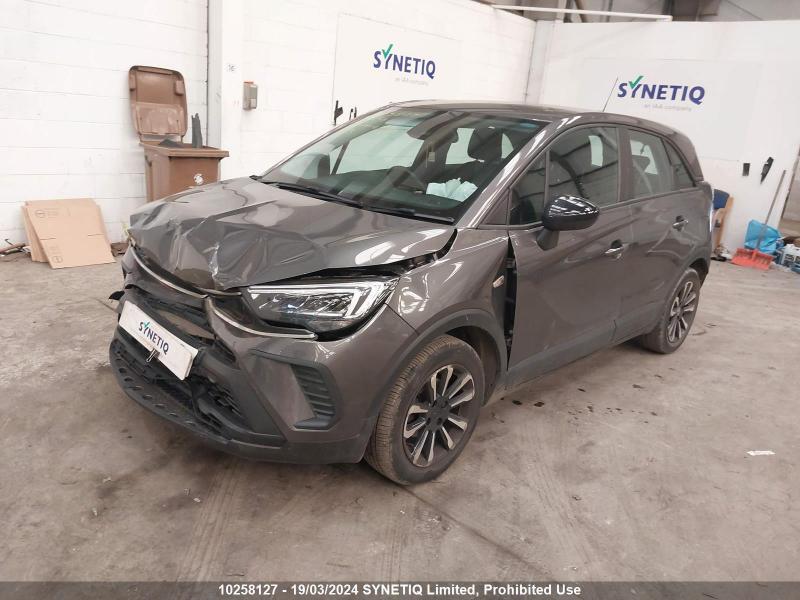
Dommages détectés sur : pare-choc avant, capot, aile avant gauche, porte arrière droite, porte arrière gauche, aile arrière gauche, feu arrière droit, feu arrière gauche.
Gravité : mineur